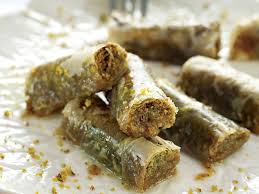
Yemek: baklava